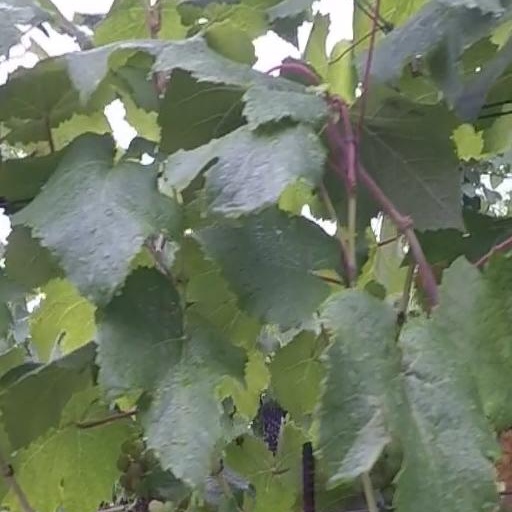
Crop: grape